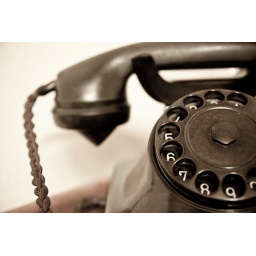
The phone in our office is straight out of the props department....from 1940.